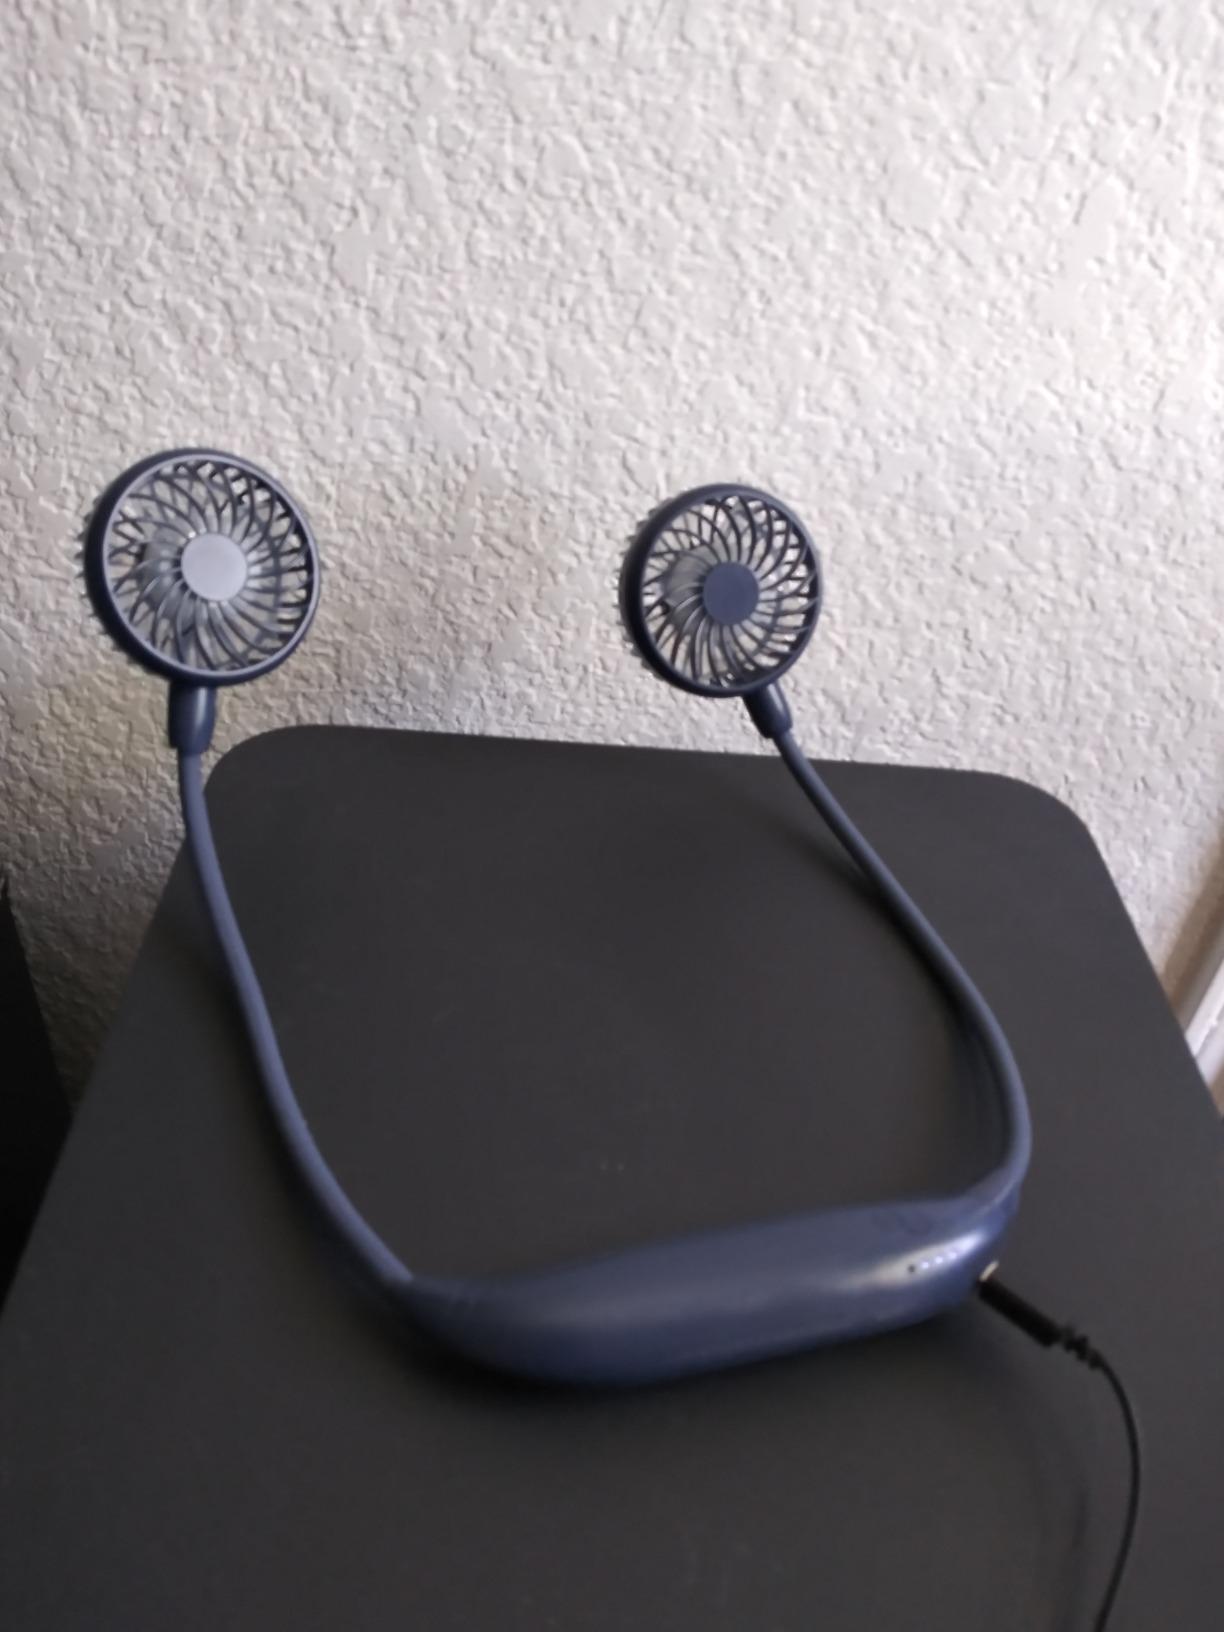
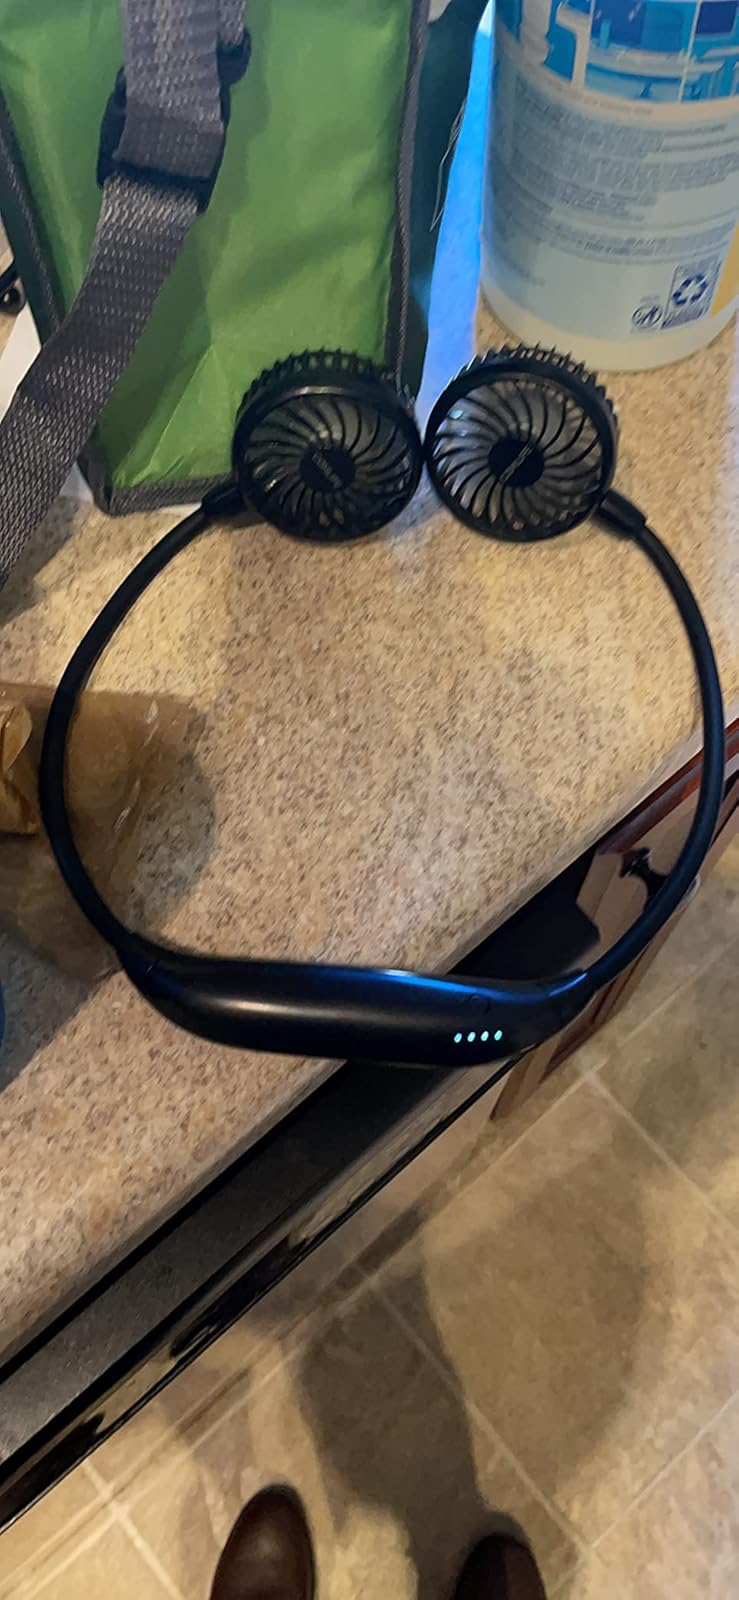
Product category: fan
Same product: yes